Kevin Ruiz

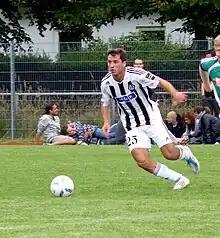

Kevin Ruiz Castellanos (born 29 June 1991) is a German footballer who currently plays for Türkspor Neu-Ulm.